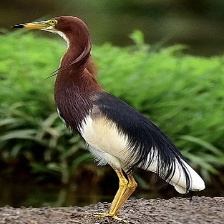
Species: CHINESE POND HERON
Scientific name: ARDEOLA BACCHUS
ImageNet parent category: little_blue_heron